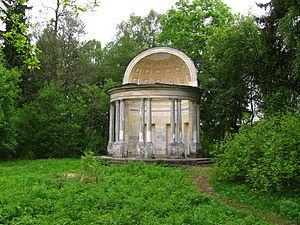
Une fabrique de jardin est une construction à vocation ornementale prenant part à une composition paysagère au sein d'un parc ou d'un jardin. Elle sert généralement à ponctuer le parcours du promeneur ou à marquer un point de vue pittoresque. Prenant les formes les plus diverses, voire extravagantes, les fabriques évoquent en général des éléments architecturaux inspirés de l'Antiquité, de l'histoire, de contrées exotiques ou de la nature. Les premières fabriques apparaissent dans les jardins anglais au début du XVIIIᵉ siècle et se répandent avec la mode des jardins paysagers. De véritables parcs à fabriques voient ainsi le jour au cours des xviiiᵉ et xixᵉ siècles.